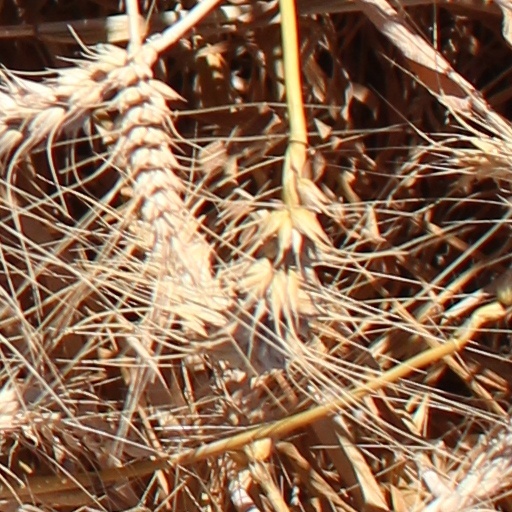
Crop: wheat